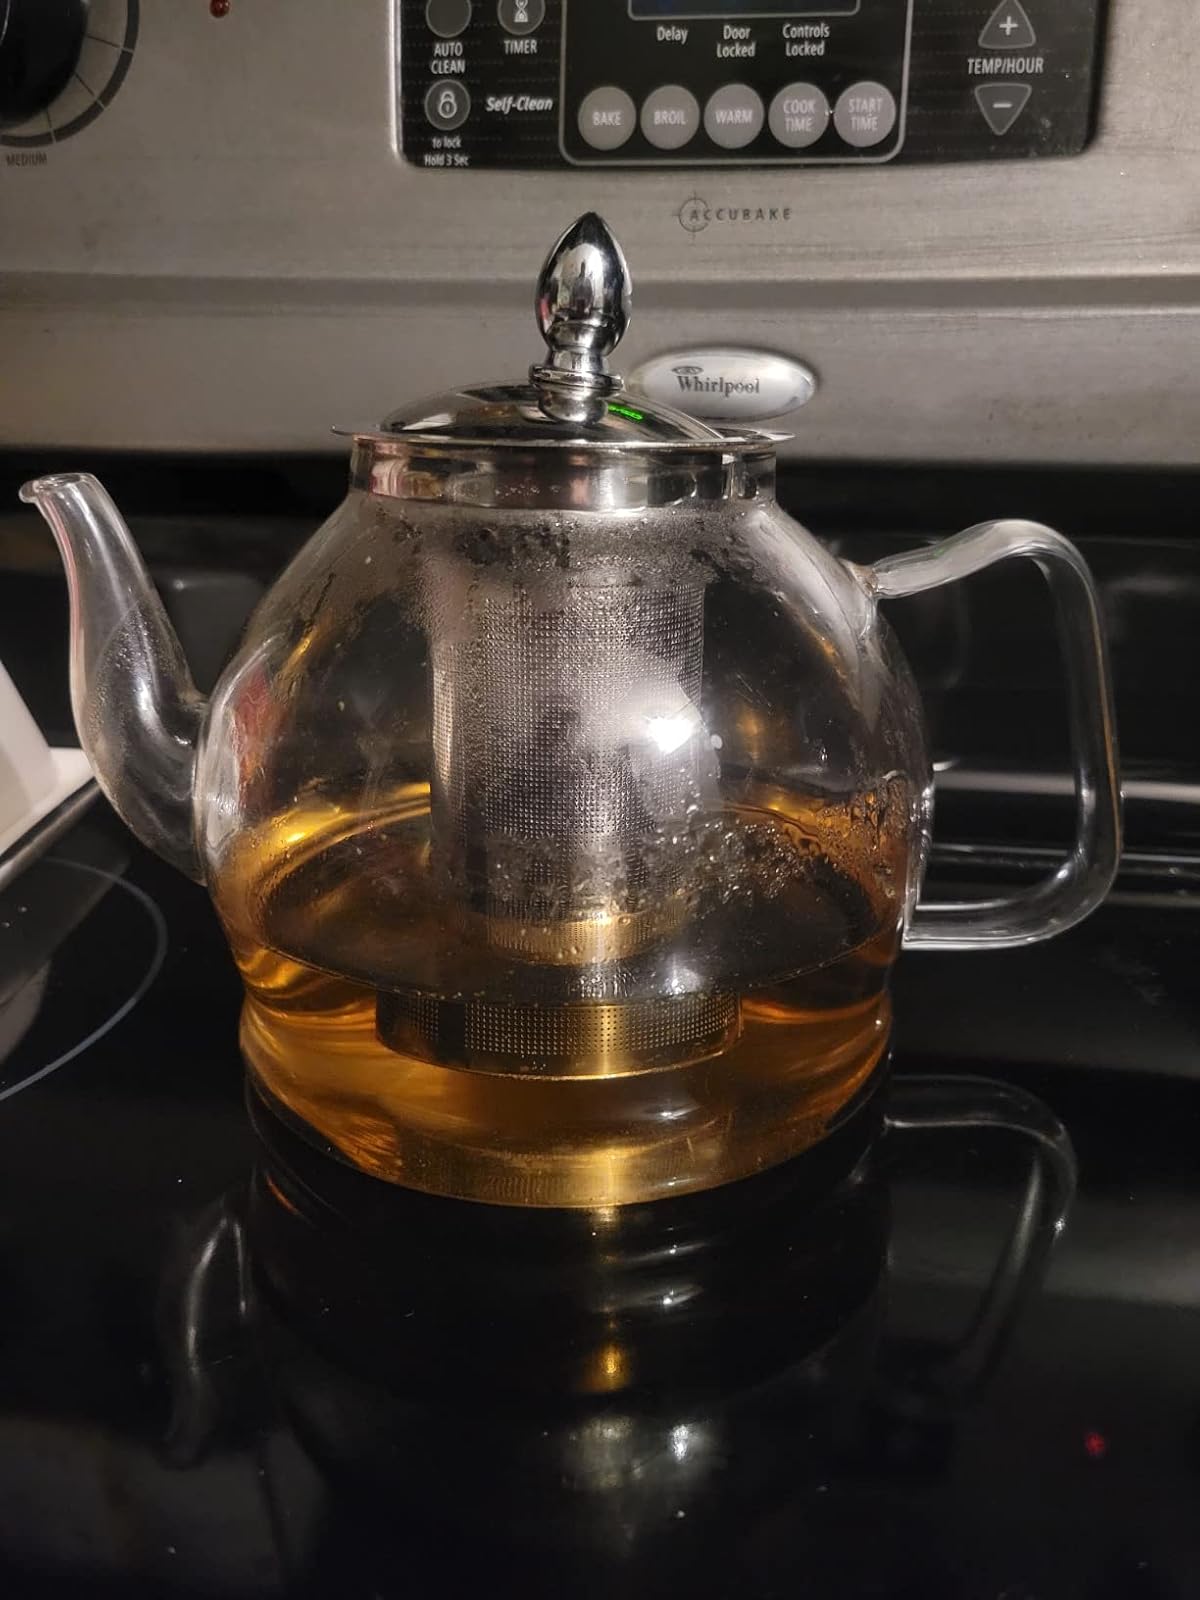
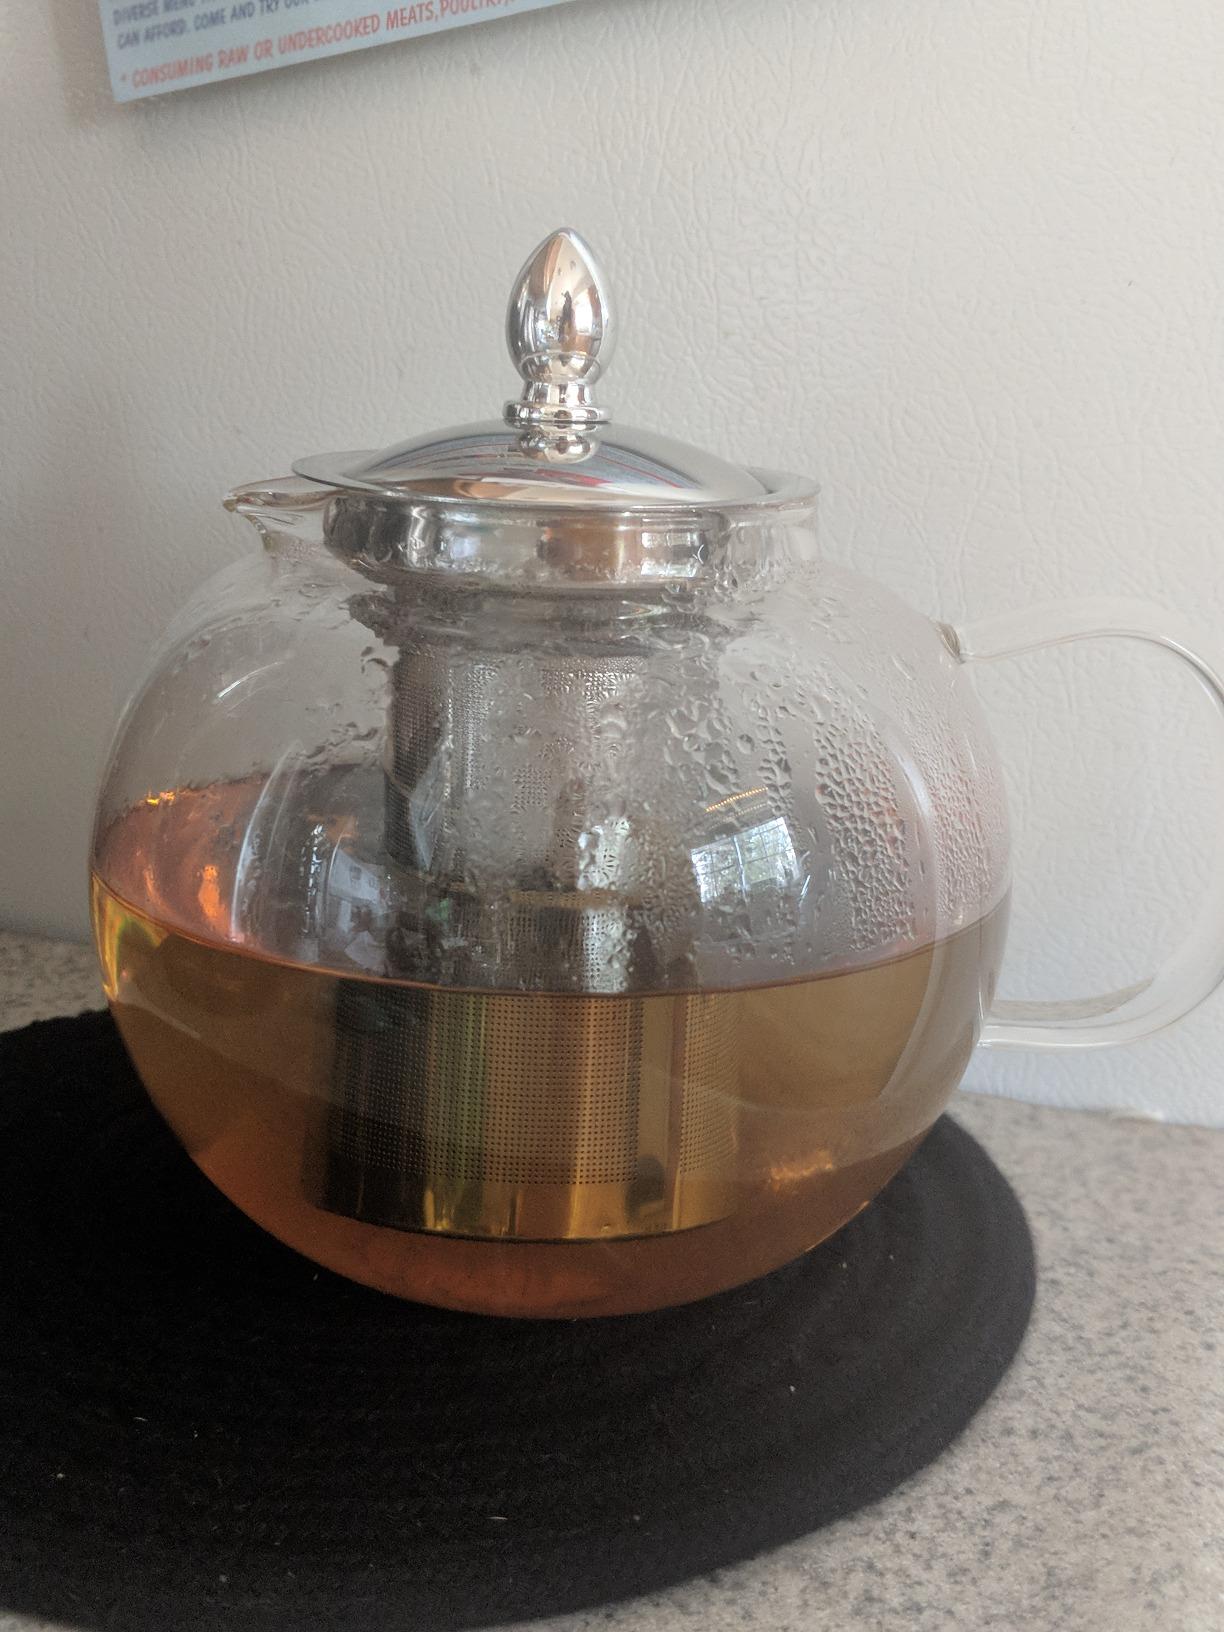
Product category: items_kettle
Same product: no